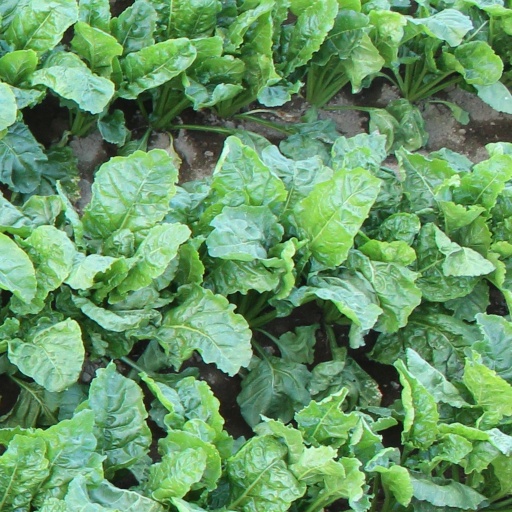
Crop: sugar beet